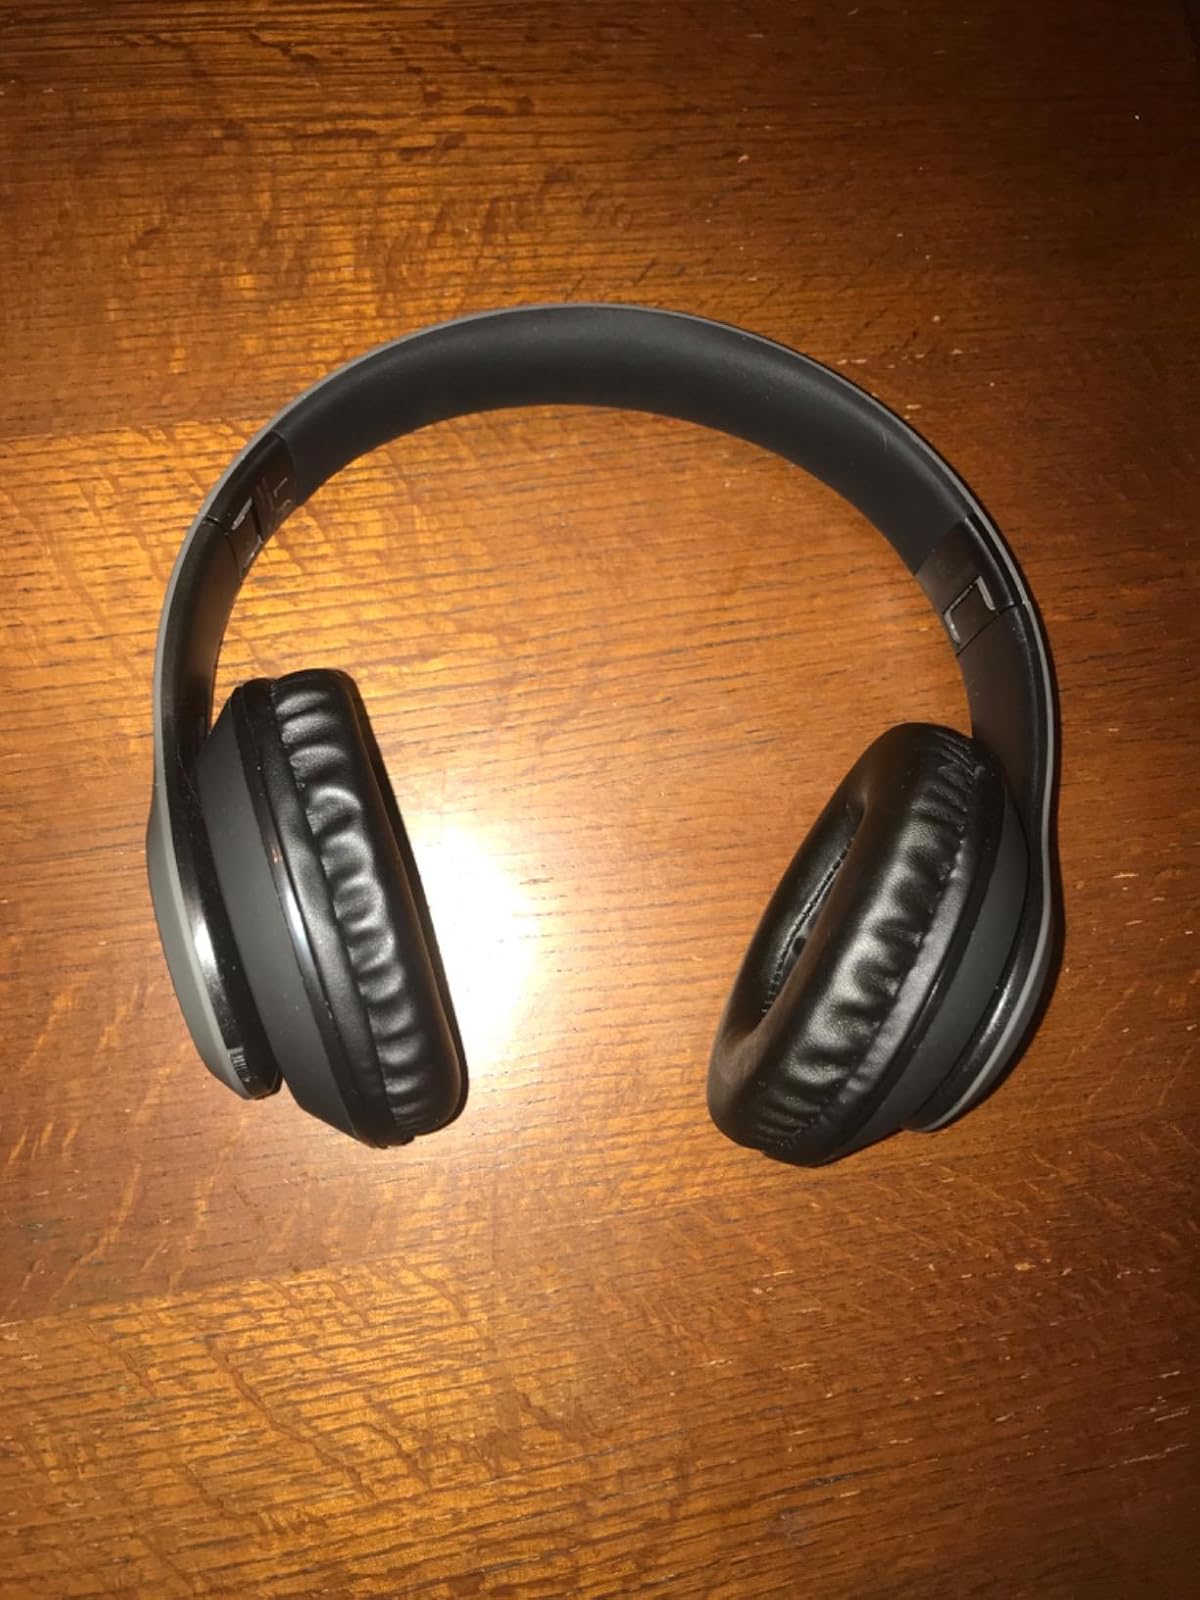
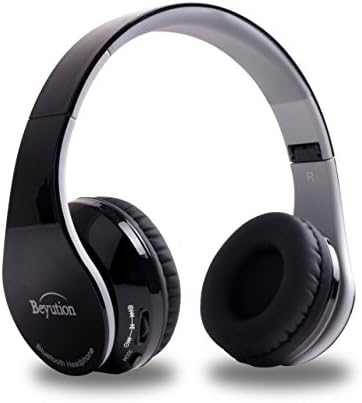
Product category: headphones
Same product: no